John Landy

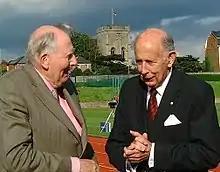
Landy (right) with Roger Bannister in 2004

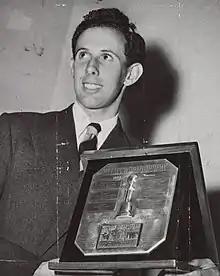
Landy in 1954

On 1 January 2001, Landy was sworn in as the 26th Governor of Victoria, succeeding Sir James Gobbo. He was appointed by Queen Elizabeth II on the recommendation of Premier of Victoria Steve Bracks, who remained premier throughout his term. Landy retired as governor on 7 April 2006, and was succeeded by David de Kretser. On 15 March 2006, in the final month of his term as governor, Landy was the final runner in the Queen's Baton relay during the 2006 Commonwealth Games opening ceremony at the Melbourne Cricket Ground stadium in Melbourne, presenting the baton to the Queen.